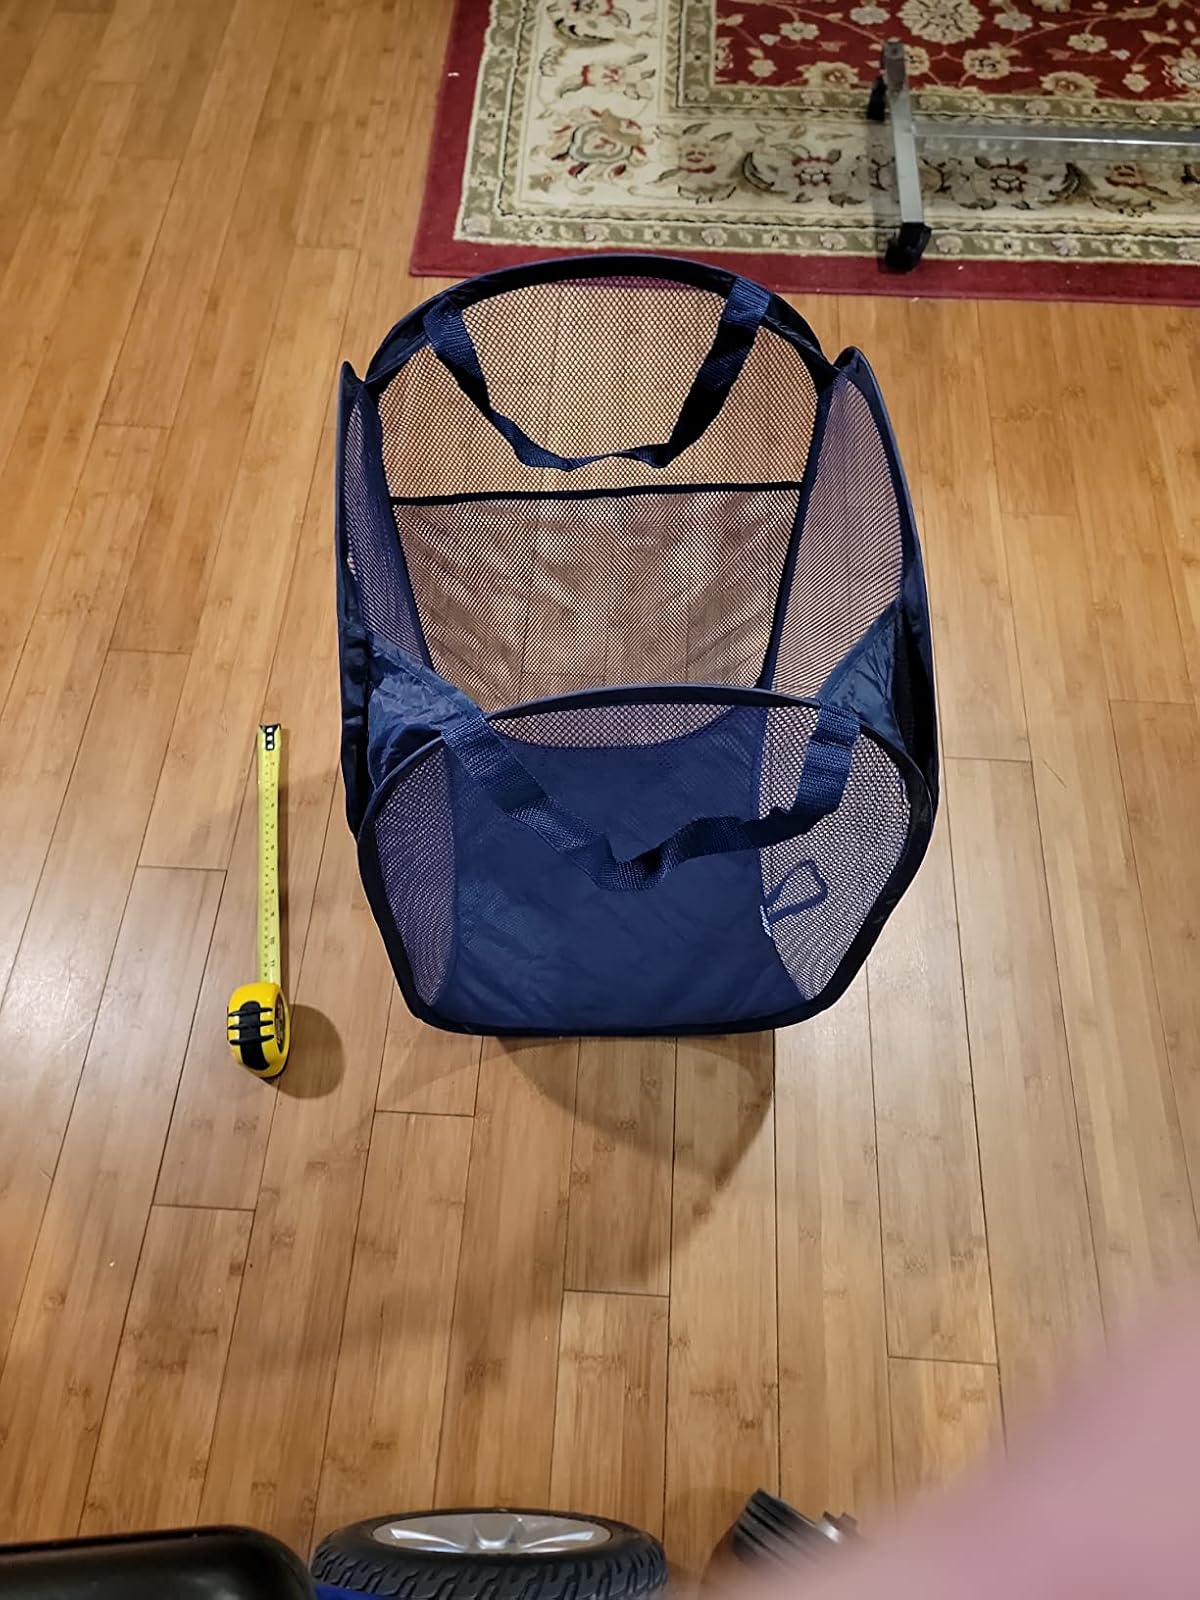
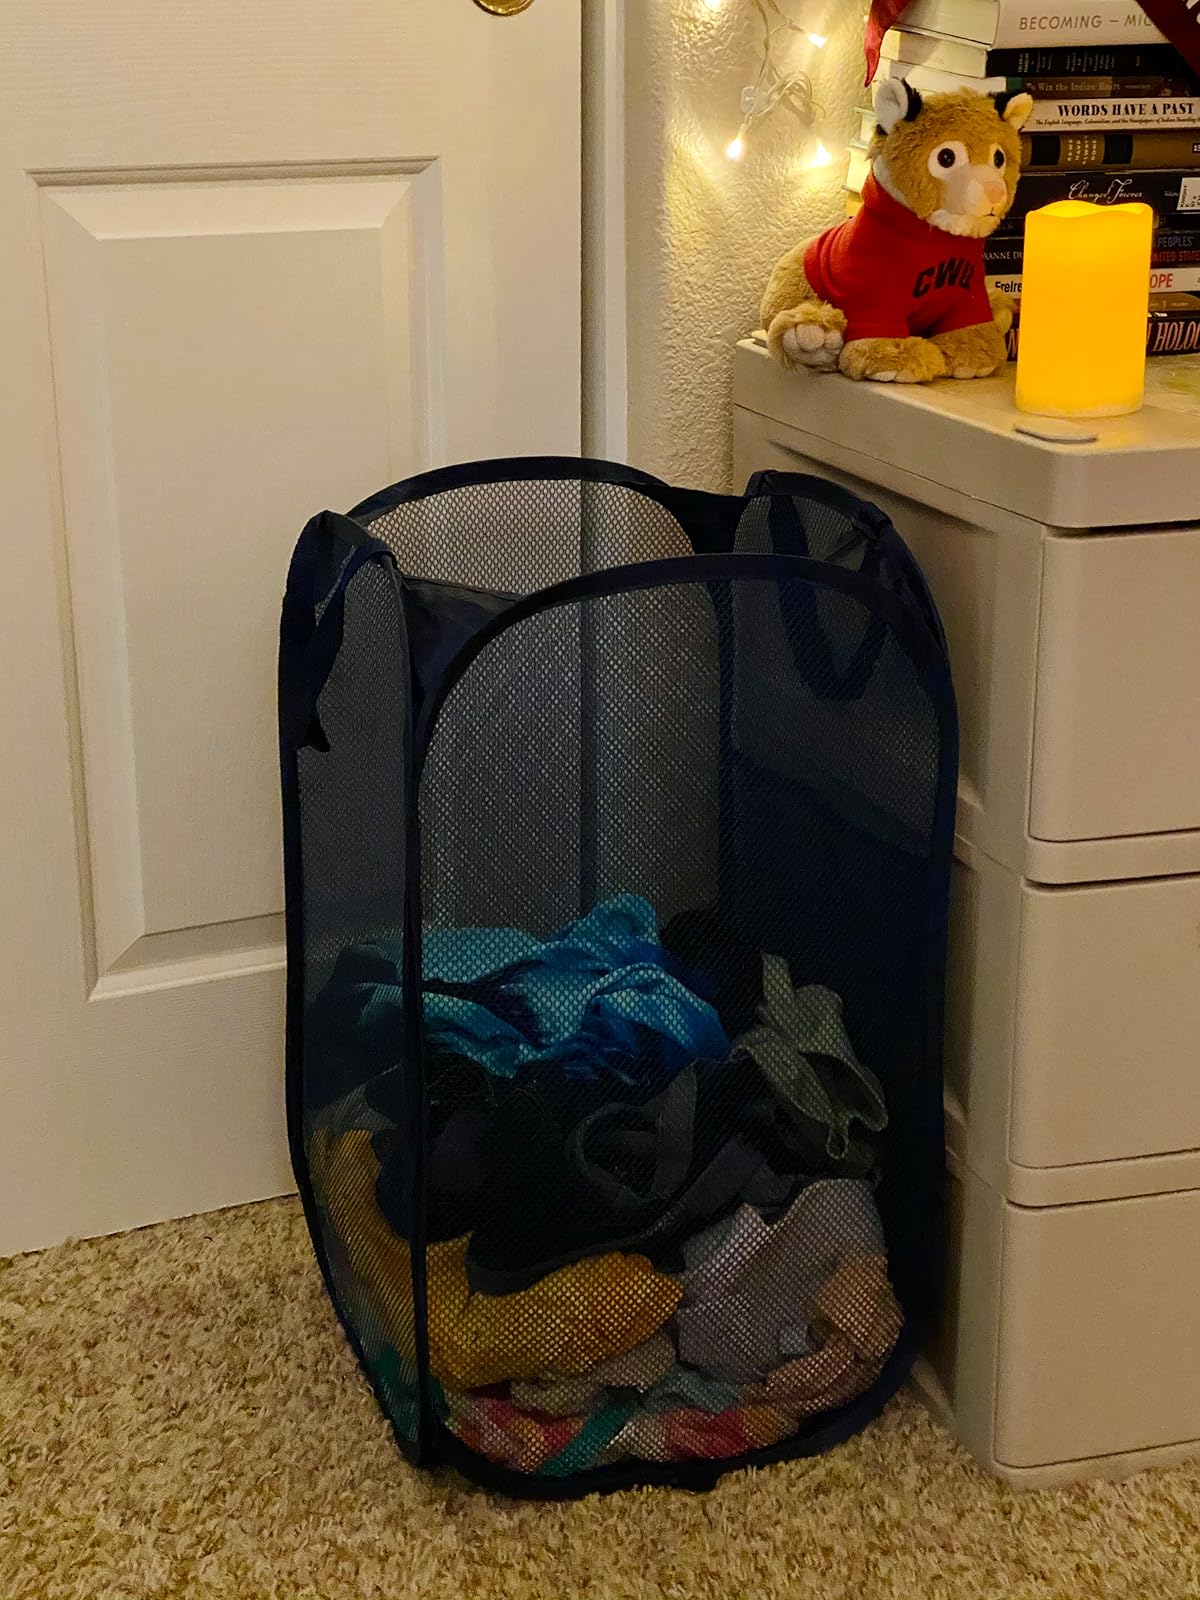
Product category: items_hamper
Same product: yes